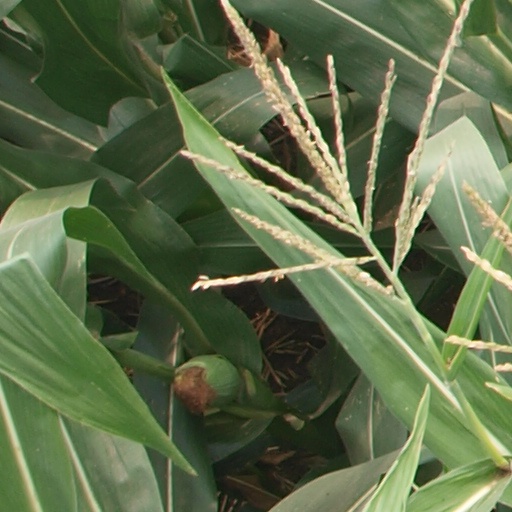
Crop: maize; corn